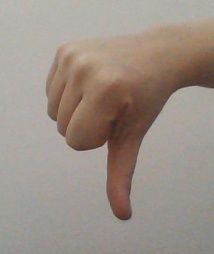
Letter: waw